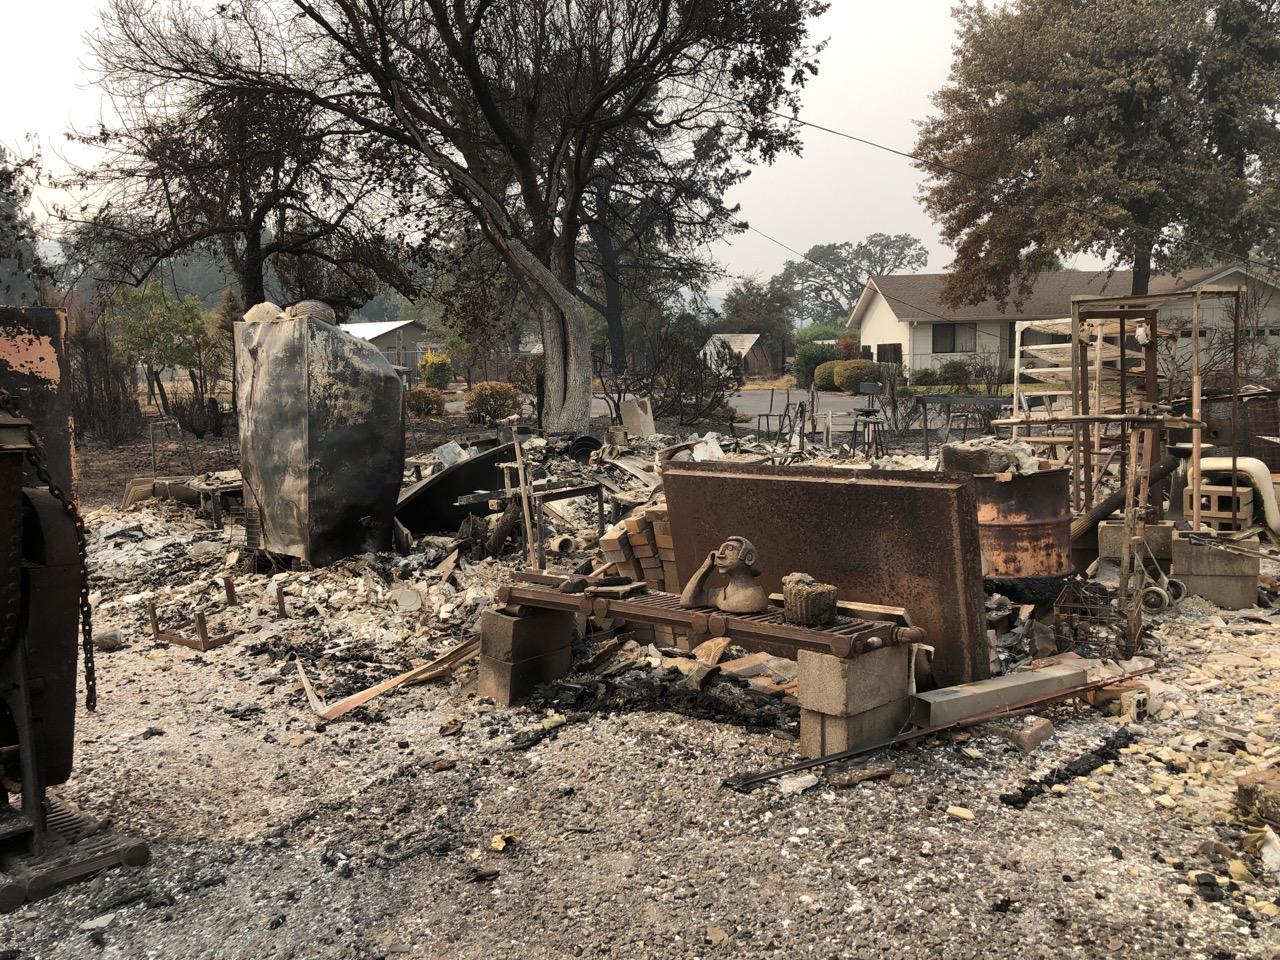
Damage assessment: destroyed